History of Mauritius

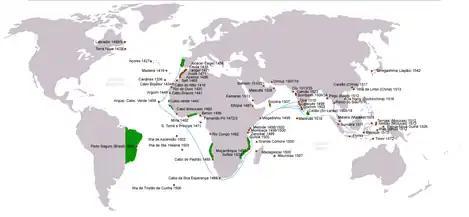
Portuguese discoveries 1415–1543 in the reign of John III (green)

An official world map by Diogo Ribeiro described "from west to east, the first island, 'Mascarenhas', the second, 'Santa Apolonia' and the third, 'Domingo Froiz.' " The three islands (Réunion, Mauritius and Rodrigues) were encountered some years earlier by chance during an exploratory expedition of the coast of the Bay of Bengal led by Tristão da Cunha. The expedition ran into a cyclone and was forced to change course. Thus, the ship "Cirne" of the captain Diogo Fernandes Pereira, came into view of Réunion island on 9 February 1507. They called the island "Santa Apolonia" ("Saint Apollonia") in honor of that day's saint. Mauritius was encountered during the same expedition and received the name of "Cirne" and Rodrigues that of "Diogo Rodrigues". Five years later, the islands were visited by Pedro Mascarenhas. who left the name "Mascarene" for the whole region. The Portuguese took no interest in these isolated islands. They were already established in Asia in Goa, on the coast of Malabar, on the island of Ceylon (now Sri Lanka) and on the coast of what is presently known as Malaysia.